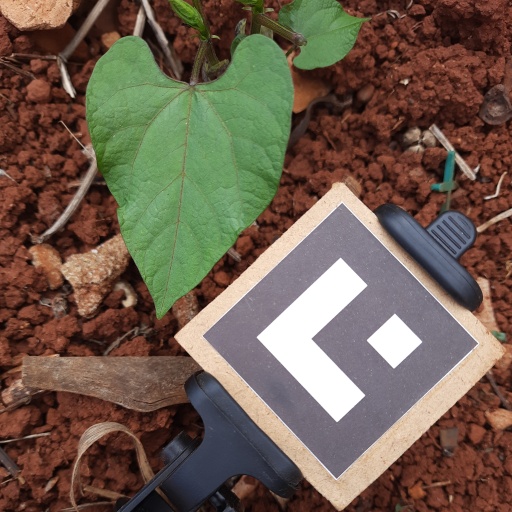
Observations: wavy surface, no eating holes, under cloudy sky